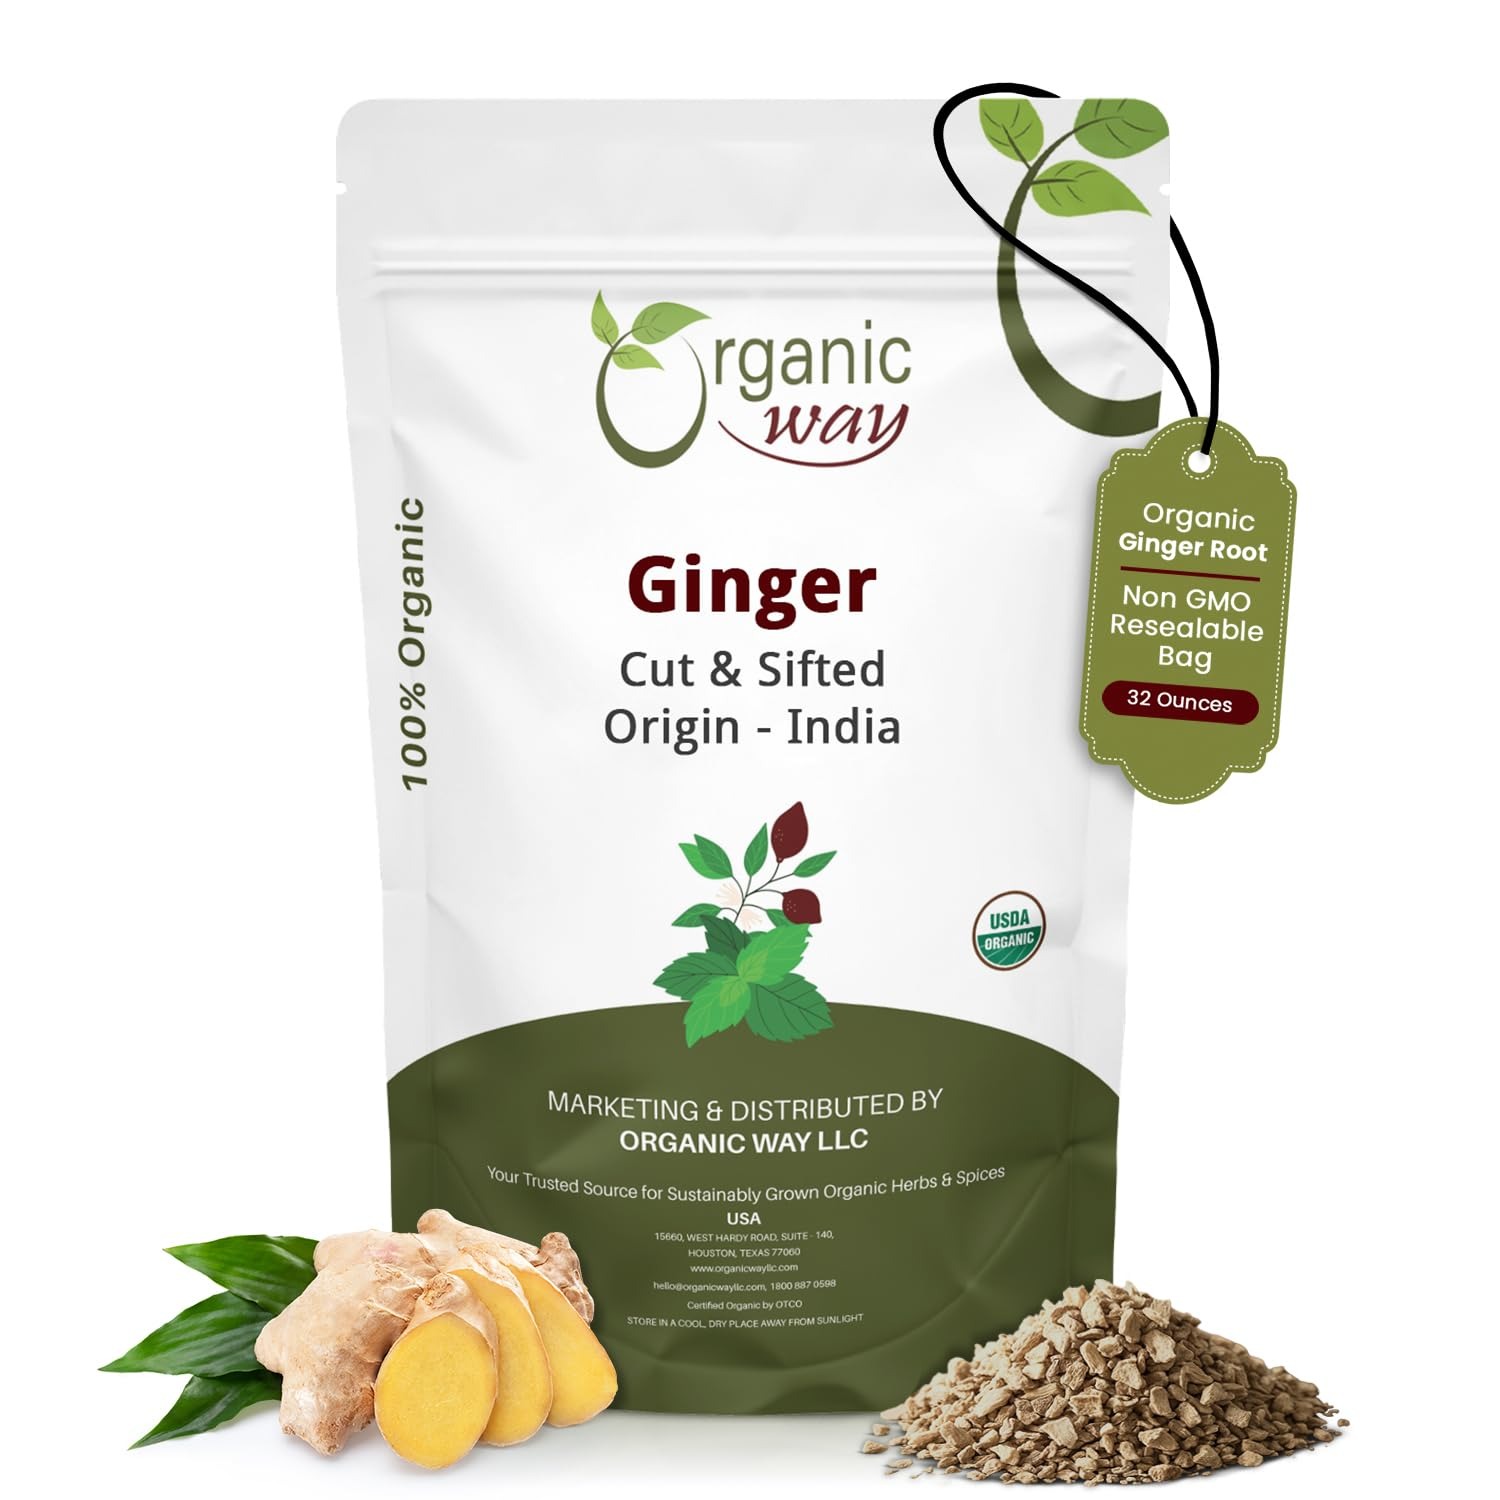
Item Name: Organic Way Dried Ginger Root Cut & Sifted (Zingiber officinale) - Herbal Tea | Kosher & USDA Certified | Vegan, Non-GMO & Gluten Free | 100% Raw from India (2LBS / 32Oz.)
Bullet Point 1: Premium Quality: We source the finest ginger roots and carefully prepare them to retain their natural aroma and flavor.
Bullet Point 2: Cut and Sifted: The ginger is expertly cut into uniform pieces and sifted to eliminate debris, delivering a convenient and consistent product.
Bullet Point 3: Vibrant Flavor: The distinct and lively flavor of ginger adds depth and character to a wide range of culinary creations, and lab tested makes it more effecient.
Bullet Point 4: Multiple Uses: Suitable for culinary, beverage and as herbal tea, allowing you to experiment with diverse flavors.
Bullet Point 5: Convenient Packaging: Comes in a resealable package to maintain freshness and ensure long-lasting quality.
Product Description: <p>Ginger cut and sifted is one of the main ingredients in most of the Indian curries. Our gluten and chemical free products are the best in the market as we do not use any fillers and lab tested makes it more effecient. You can use our organic ginger as Herbal Tea and enjoy the true flavor of real ginger imported from India.</p><p>Our cut and sifted ginger root means that the product is not sold in whole form, but rather "cut" into smaller pieces and then "sifted" to remove the small pieces and dust that result from the cutting process.</p>
Value: 32.0
Unit: Ounce

Price: 18.99